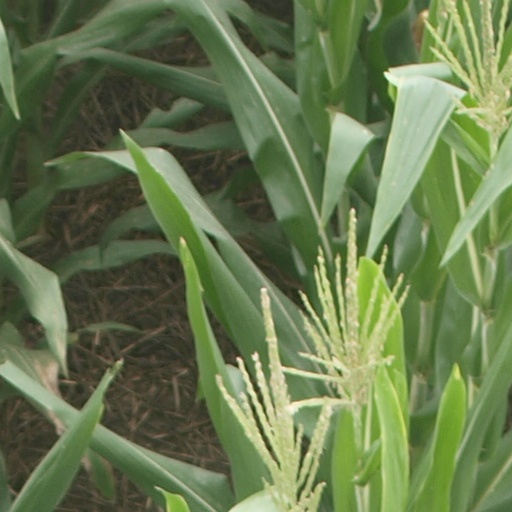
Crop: maize; corn